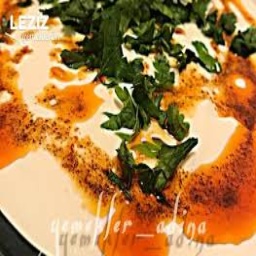
Label: shepherd_salad